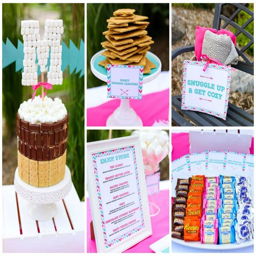
throwing a themed birthday party for a teen may seem a bit daunting , but when it comes down to , it 's not hard at all !